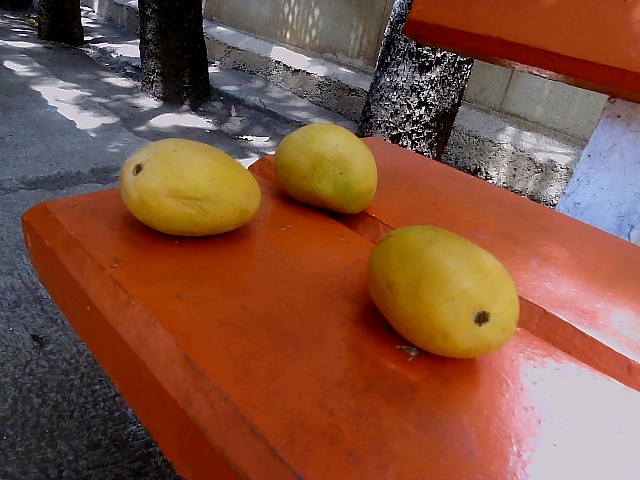
Label: Ripe_Mango